Gregor Seberg

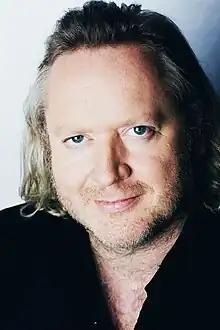
Gregor Seberg

He moved to Vienna aged 13 and studied German studies and theatre studies for a few semesters before moving to the Vienna Conservatoire to study acting. He then worked as a freelance actor, director and writer. For two years he was co-host of "Talk Radio" on Ö3. Seberg is a co-founder of the theatre group 'Ateatta' and played Alex in a theatre version of "". Other acting theatre roles include the one man show "Sex, Drugs, Rock&Roll" as well as "Richard III", "Onkel Wanja", "Der Widerspenstigen Zähmung" (Petruchio), "Die 3 von der Tankstelle" (Kurt), "Entführung aus dem Serail" (Bassa Selim), "Weh’ dem, der lügt" (Leon) and "Cyrano de Bergerac" (Cyrano).